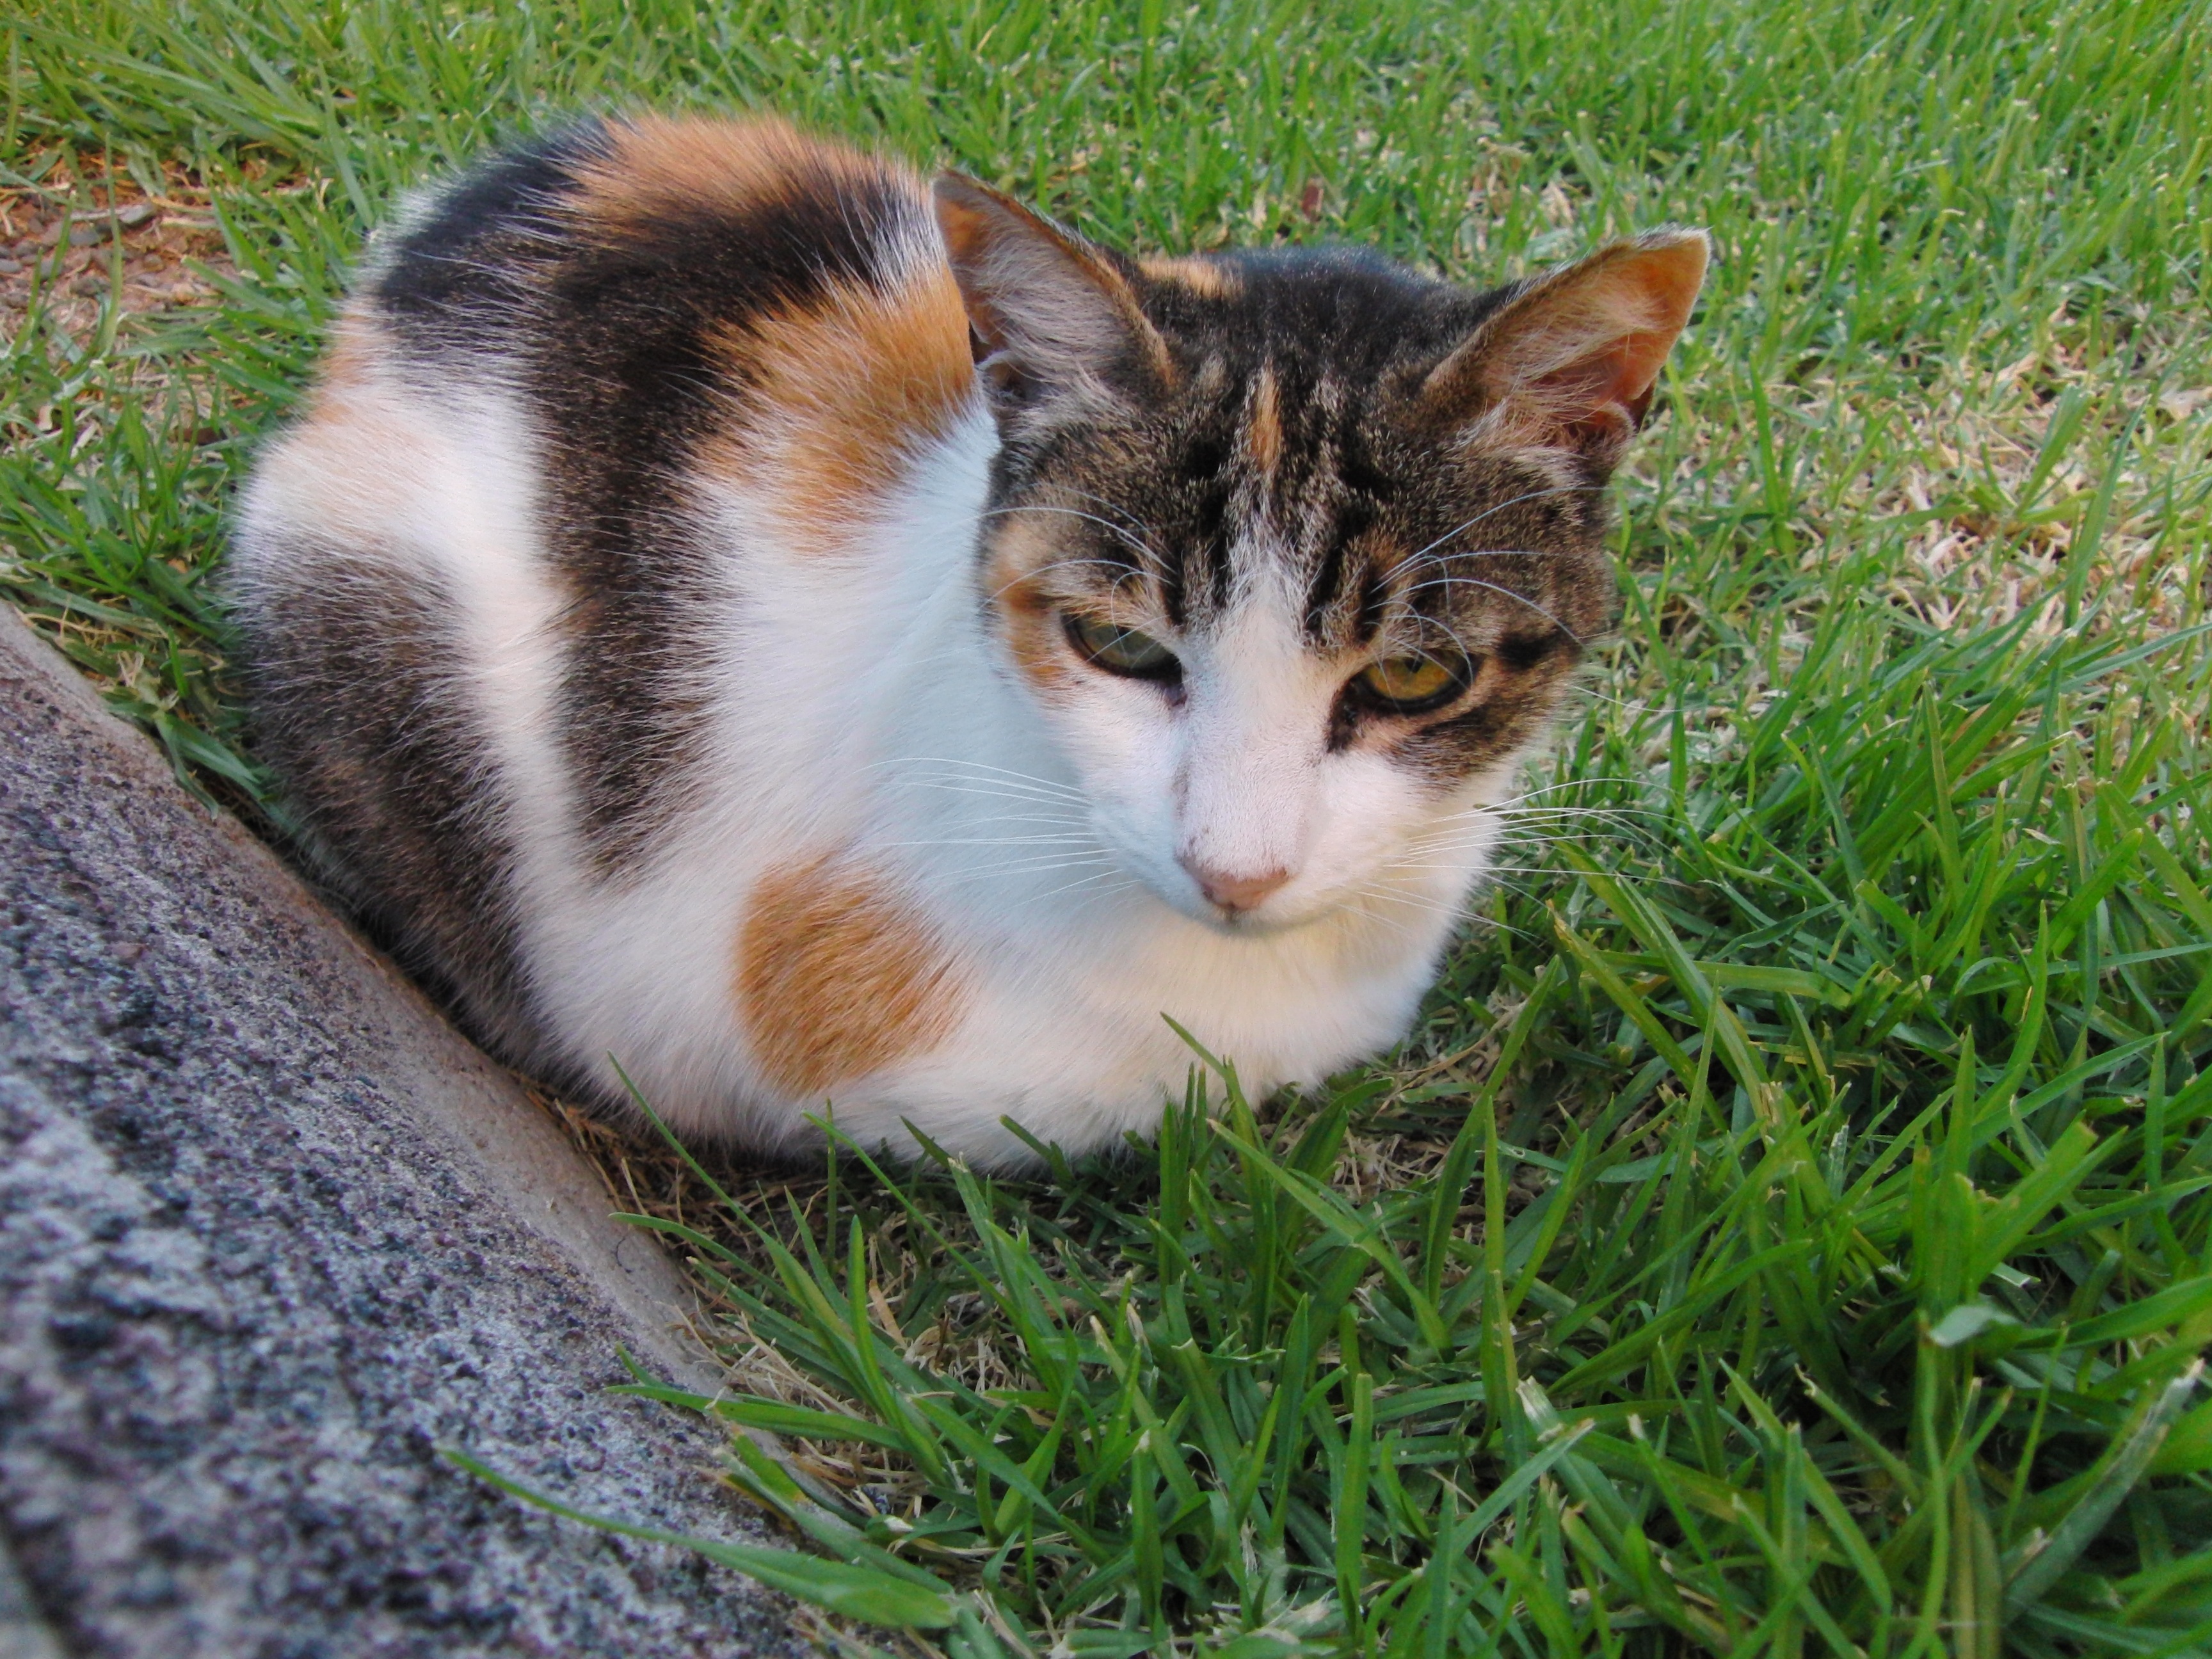
grass, animal, pet, kitten, cat, color, mammal, fauna, whiskers, vertebrate, norwegian forest cat, european shorthair, small to medium sized cats, cat like mammal, domestic short haired cat